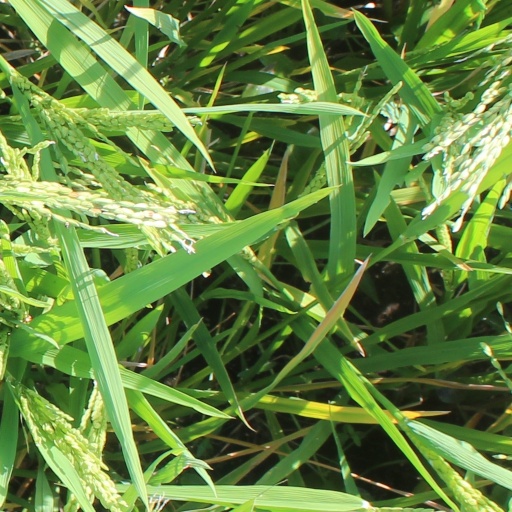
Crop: rice